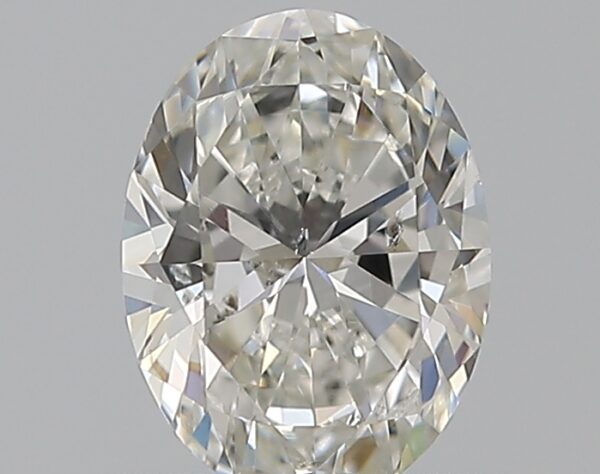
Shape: oval
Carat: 0.75
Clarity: SI2
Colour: G
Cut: EX
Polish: EX
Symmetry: VG
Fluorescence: N
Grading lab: GIA
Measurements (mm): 6.92 x 5.16 x 3.2